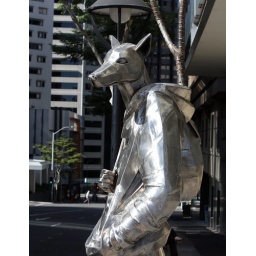
shiny Silver dog in Brisbane